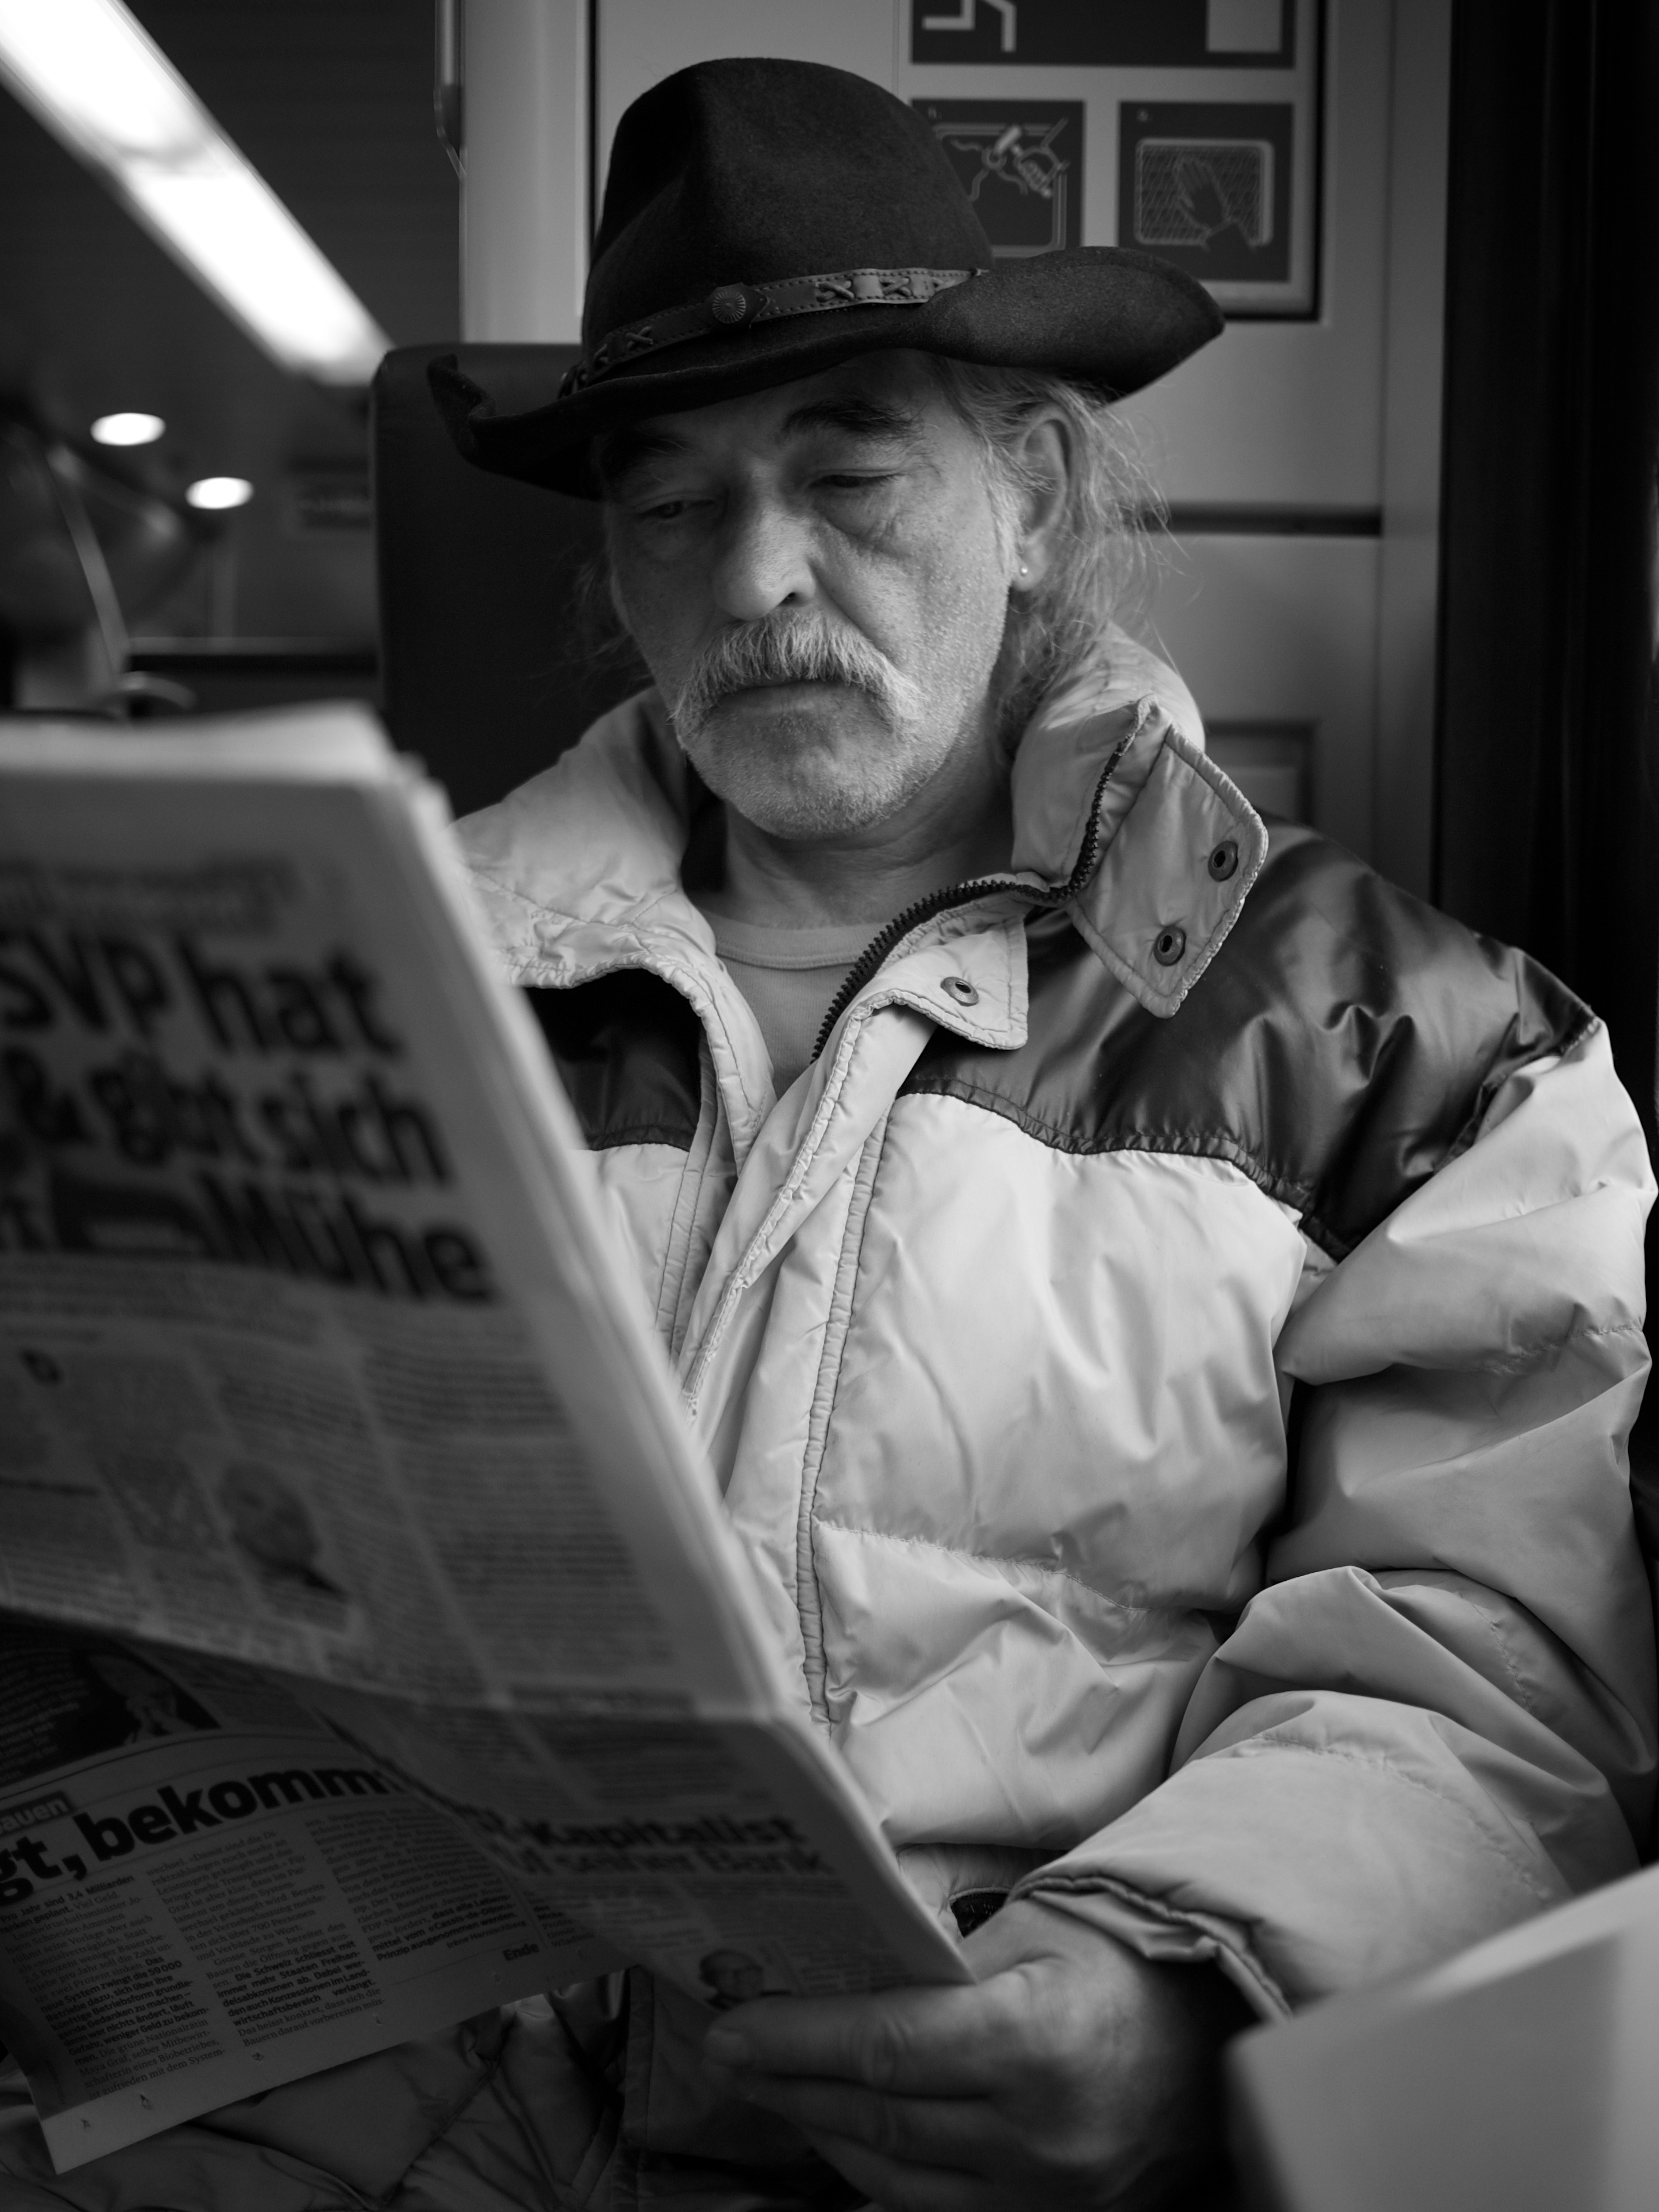
man, person, black and white, white, street, photography, ebook, male, portrait, sitting, training, black, monochrome, streetphotography, flickr, thomas, video, olympus, photograph, omd, fuji, leica, monochrom, leuthard, hcb, thomasleuthard, streettogs, interaction, monochrome photography, film noir, human positions